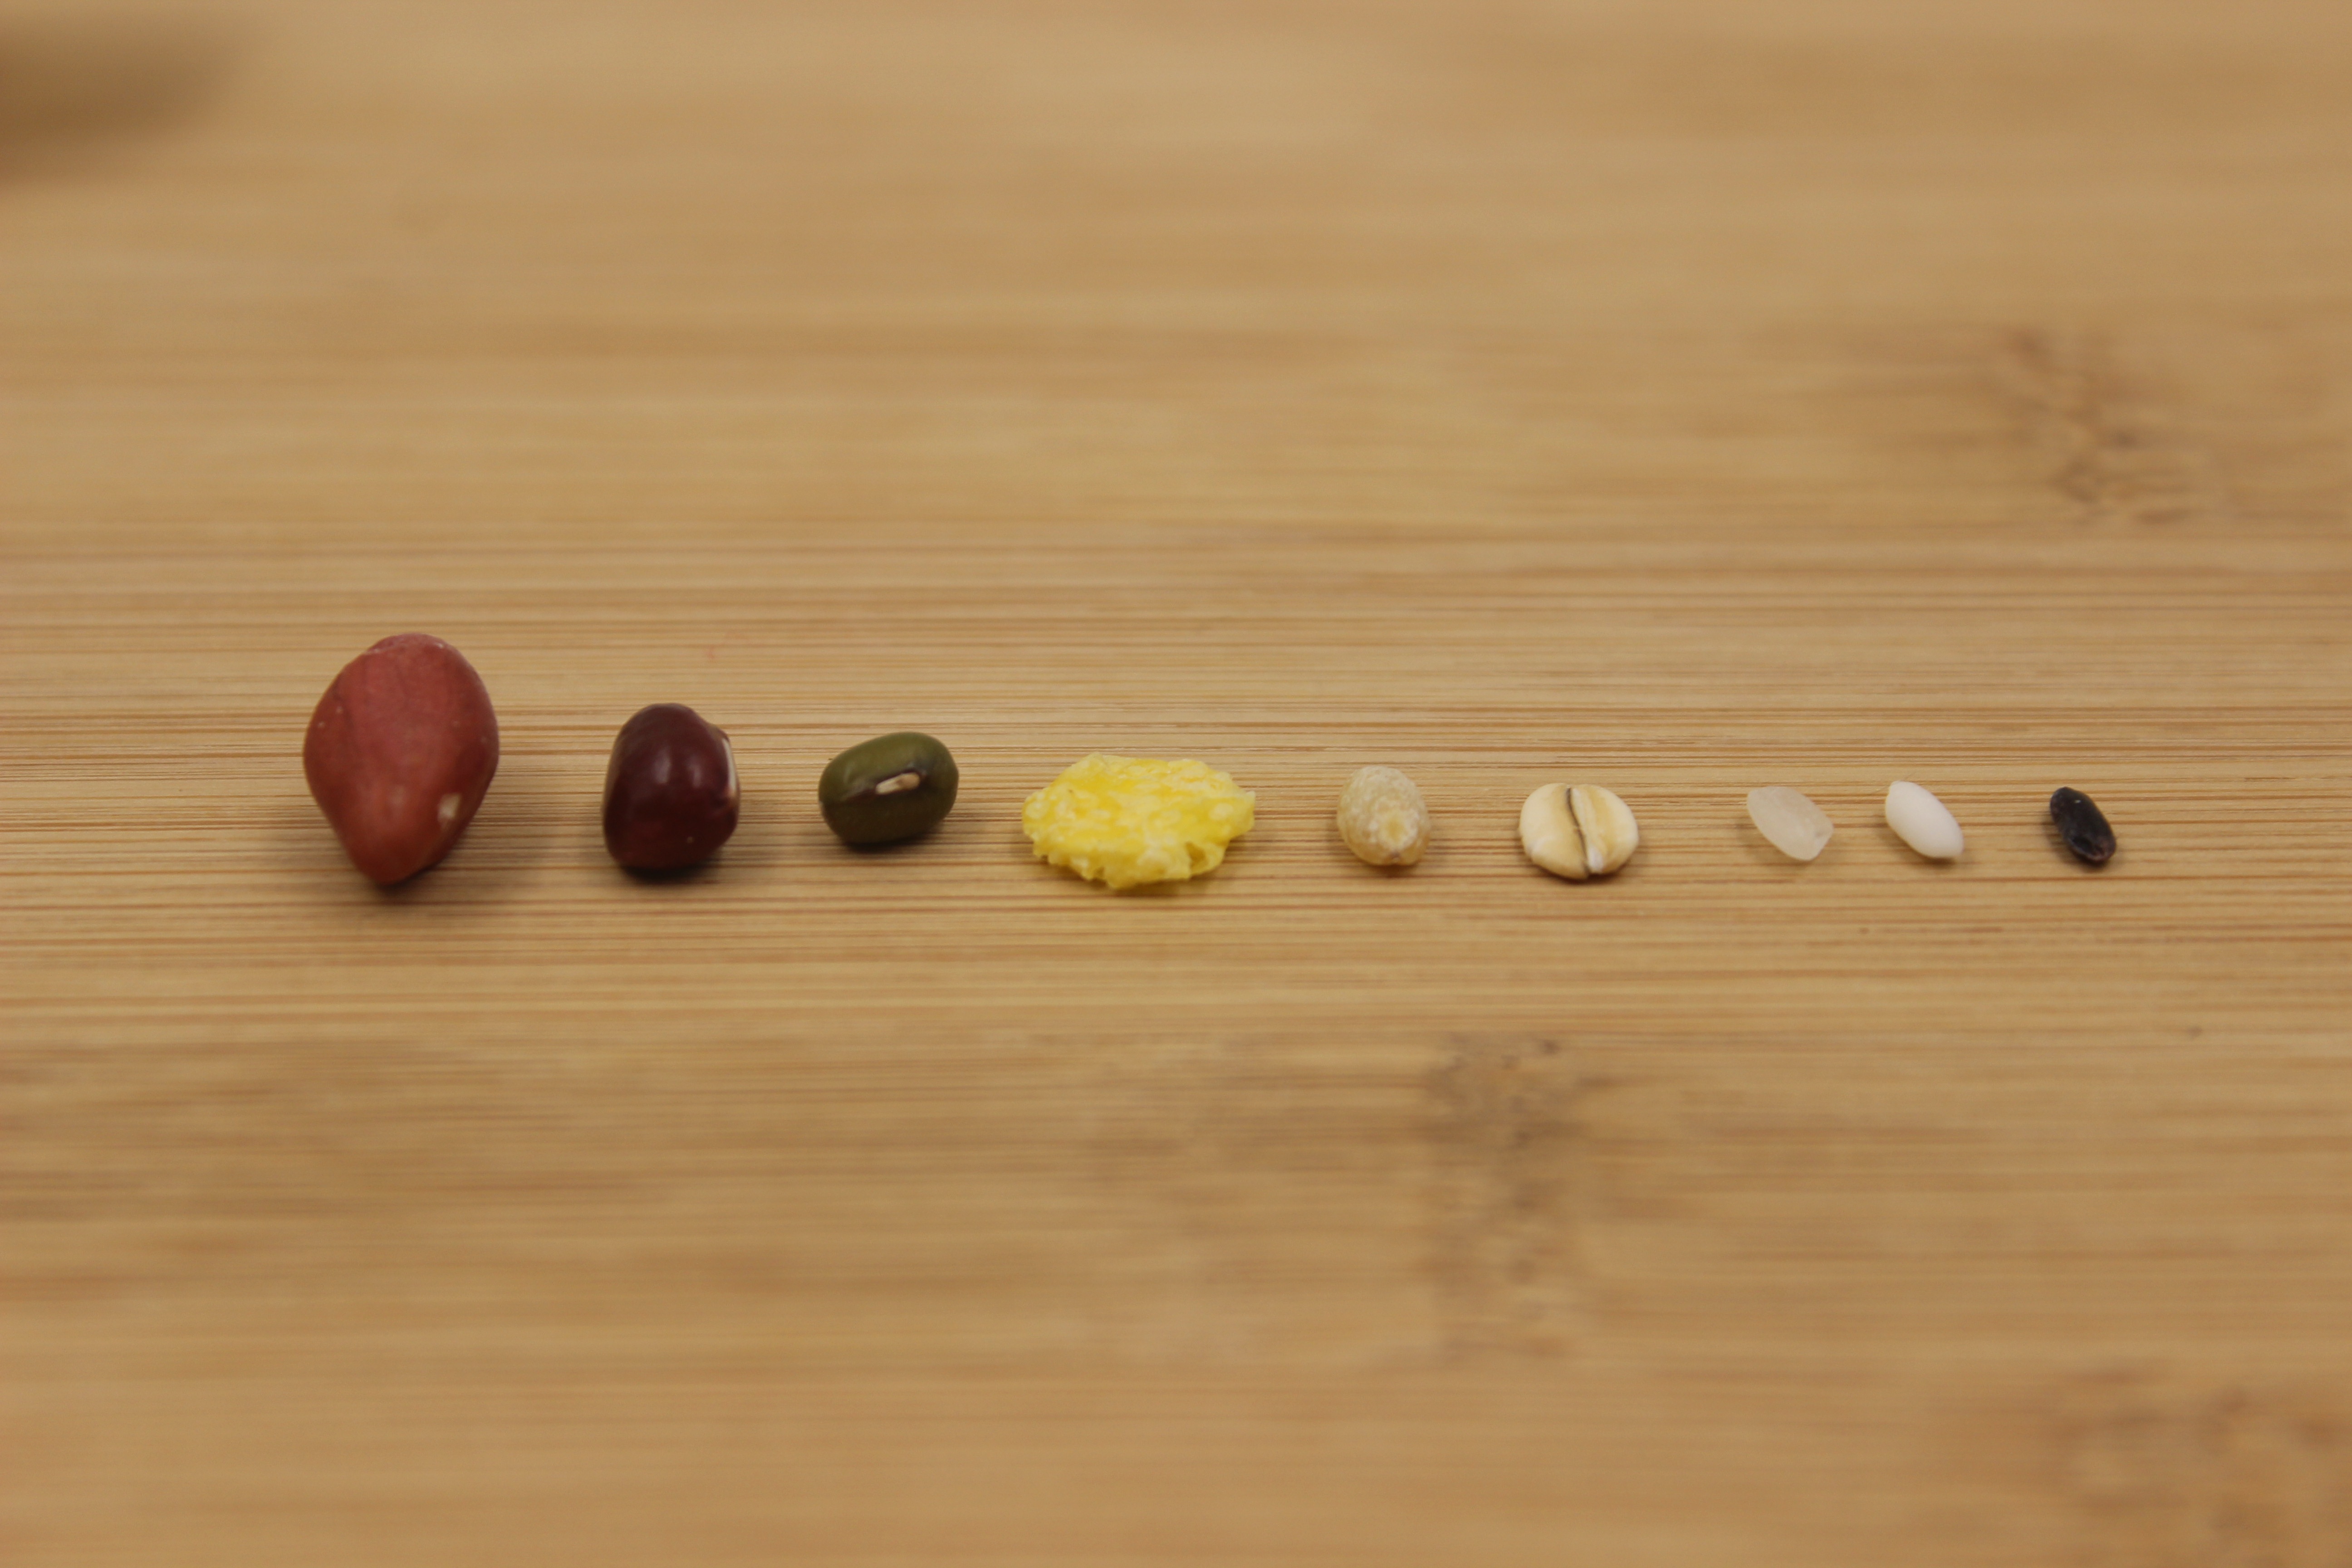
cutlery, wood, grain, produce, rice, spoon, beans